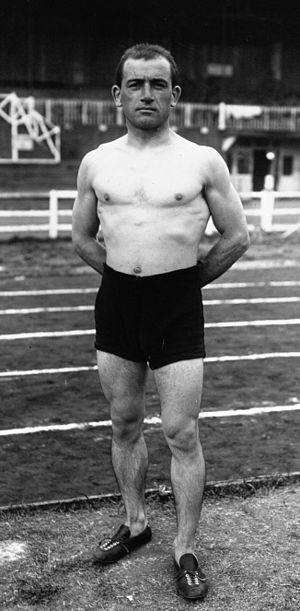
L'Italie a participé aux Jeux de 1908 à Londres, au Royaume-Uni. Après l'absence, selon les rapports officiels du CIO, aux Jeux de 1904, cette participation était la troisième de l'Italie.
Enrico Porro est un lutteur gréco-romain italien.